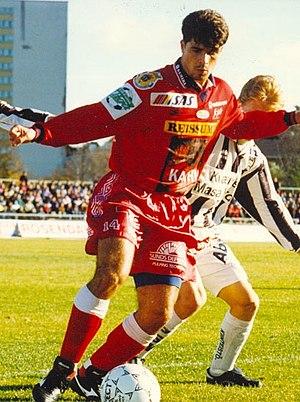
Luiz Antônio Moraes est un joueur et entraîneur de football brésilien.